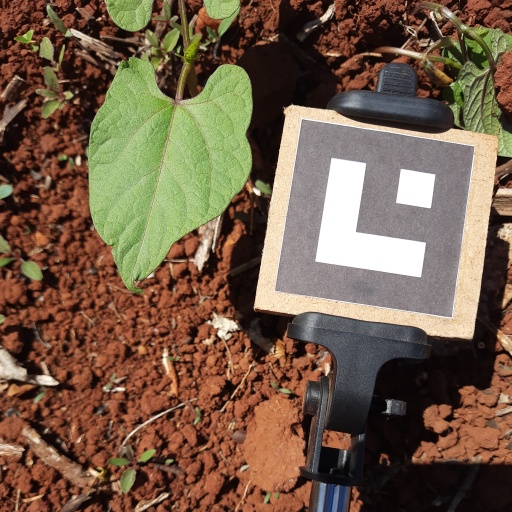
Observations: flat surface, no eating holes, under sunlight